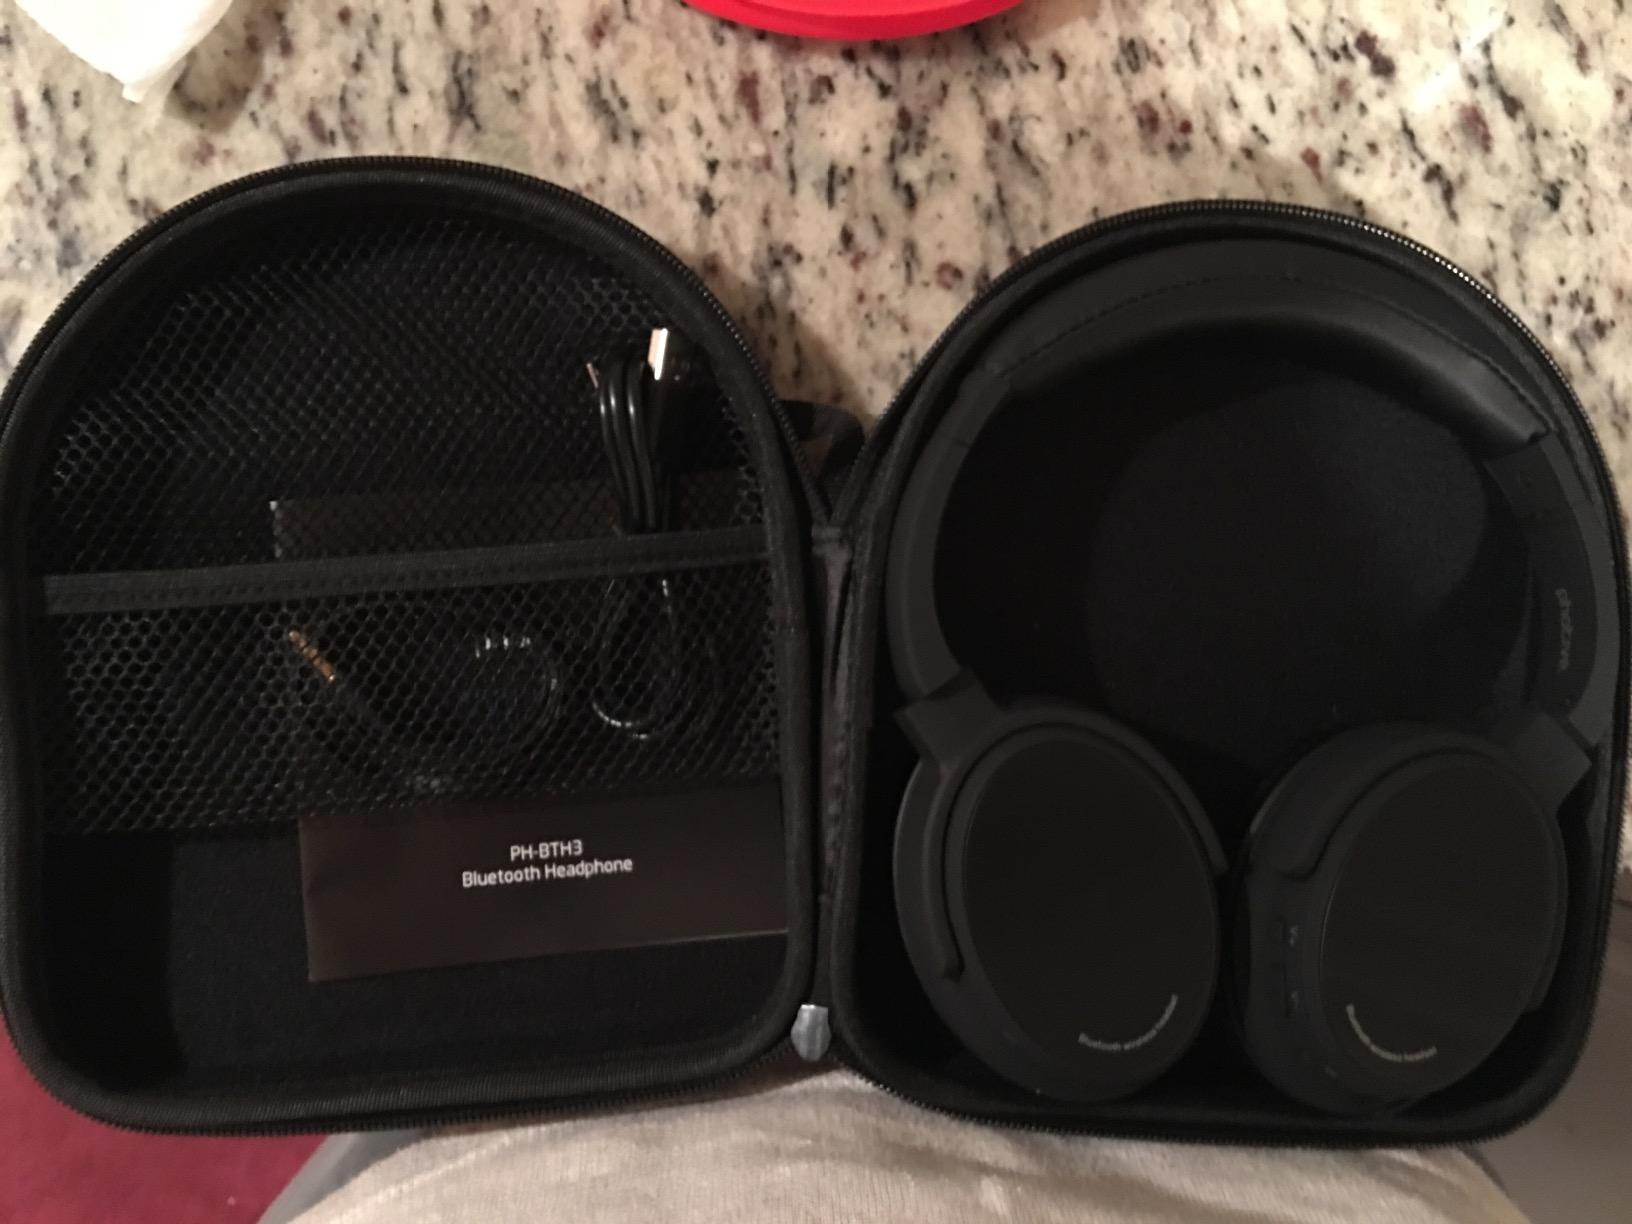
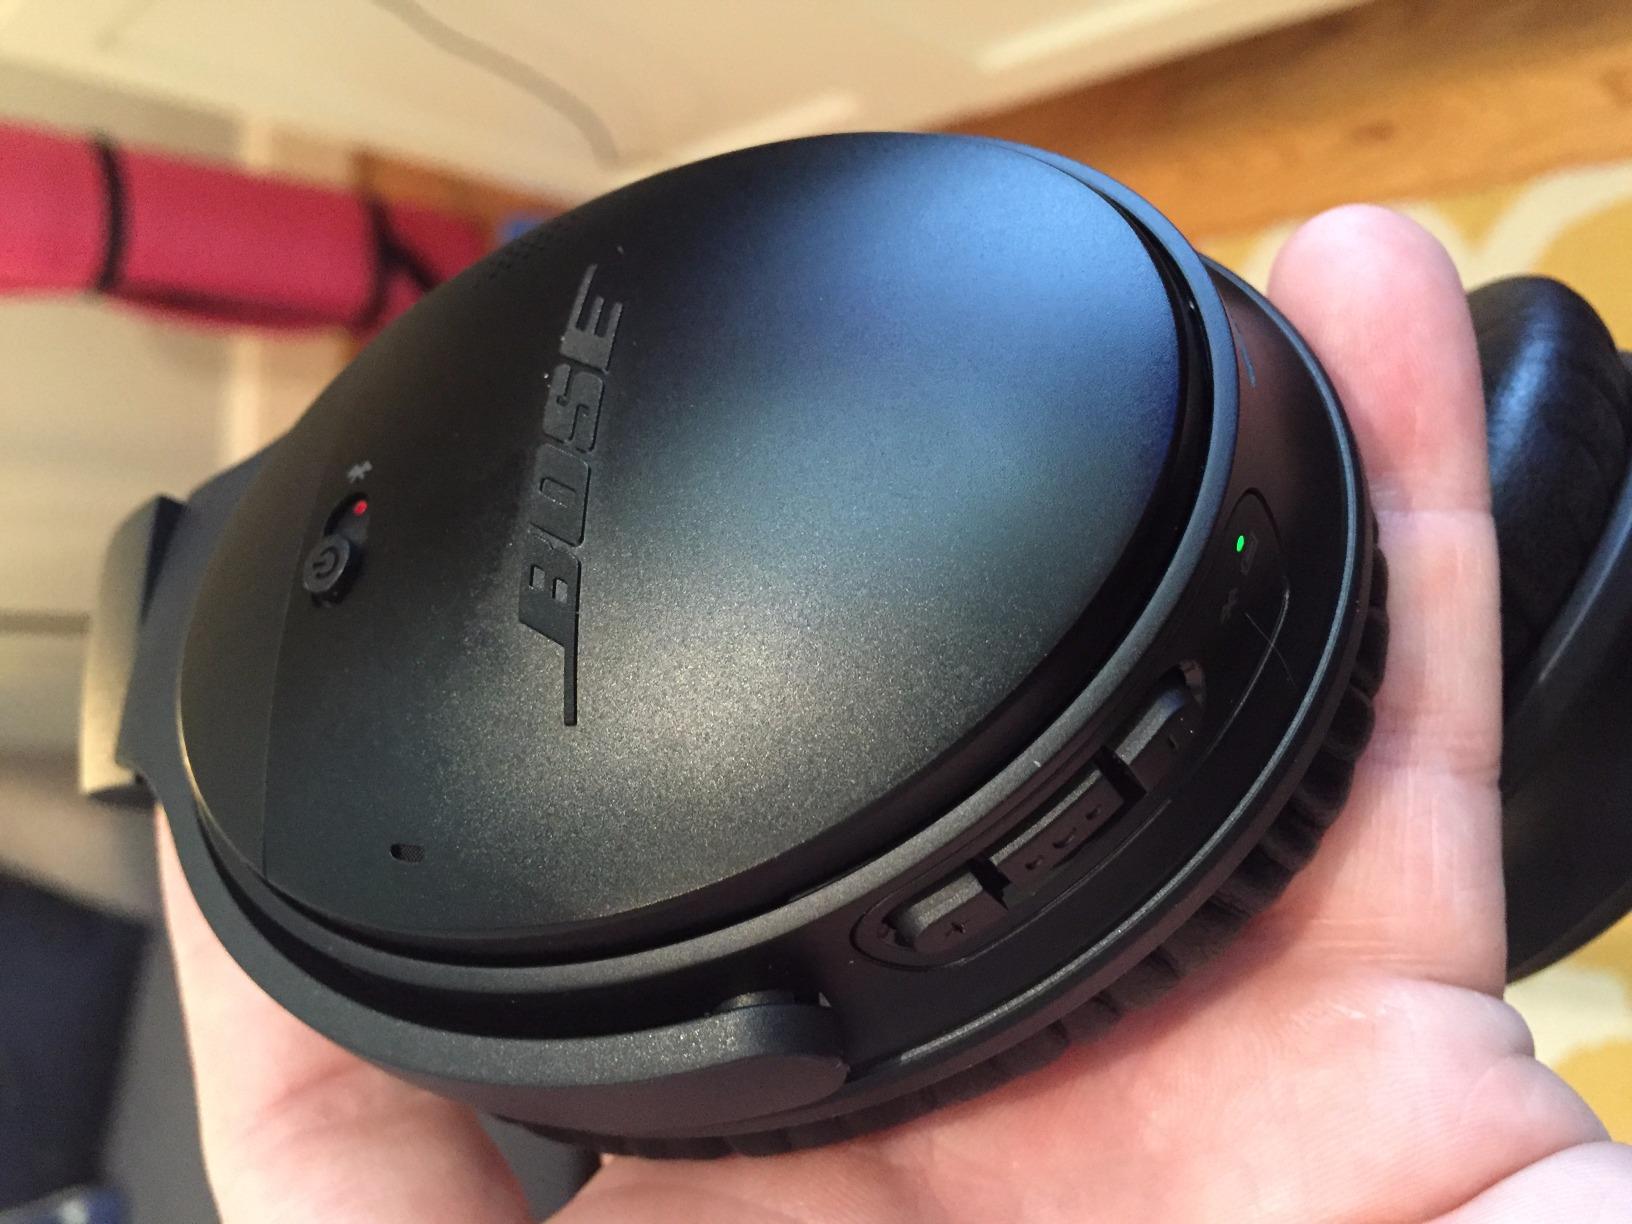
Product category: headphones
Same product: no